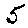
Label: 5